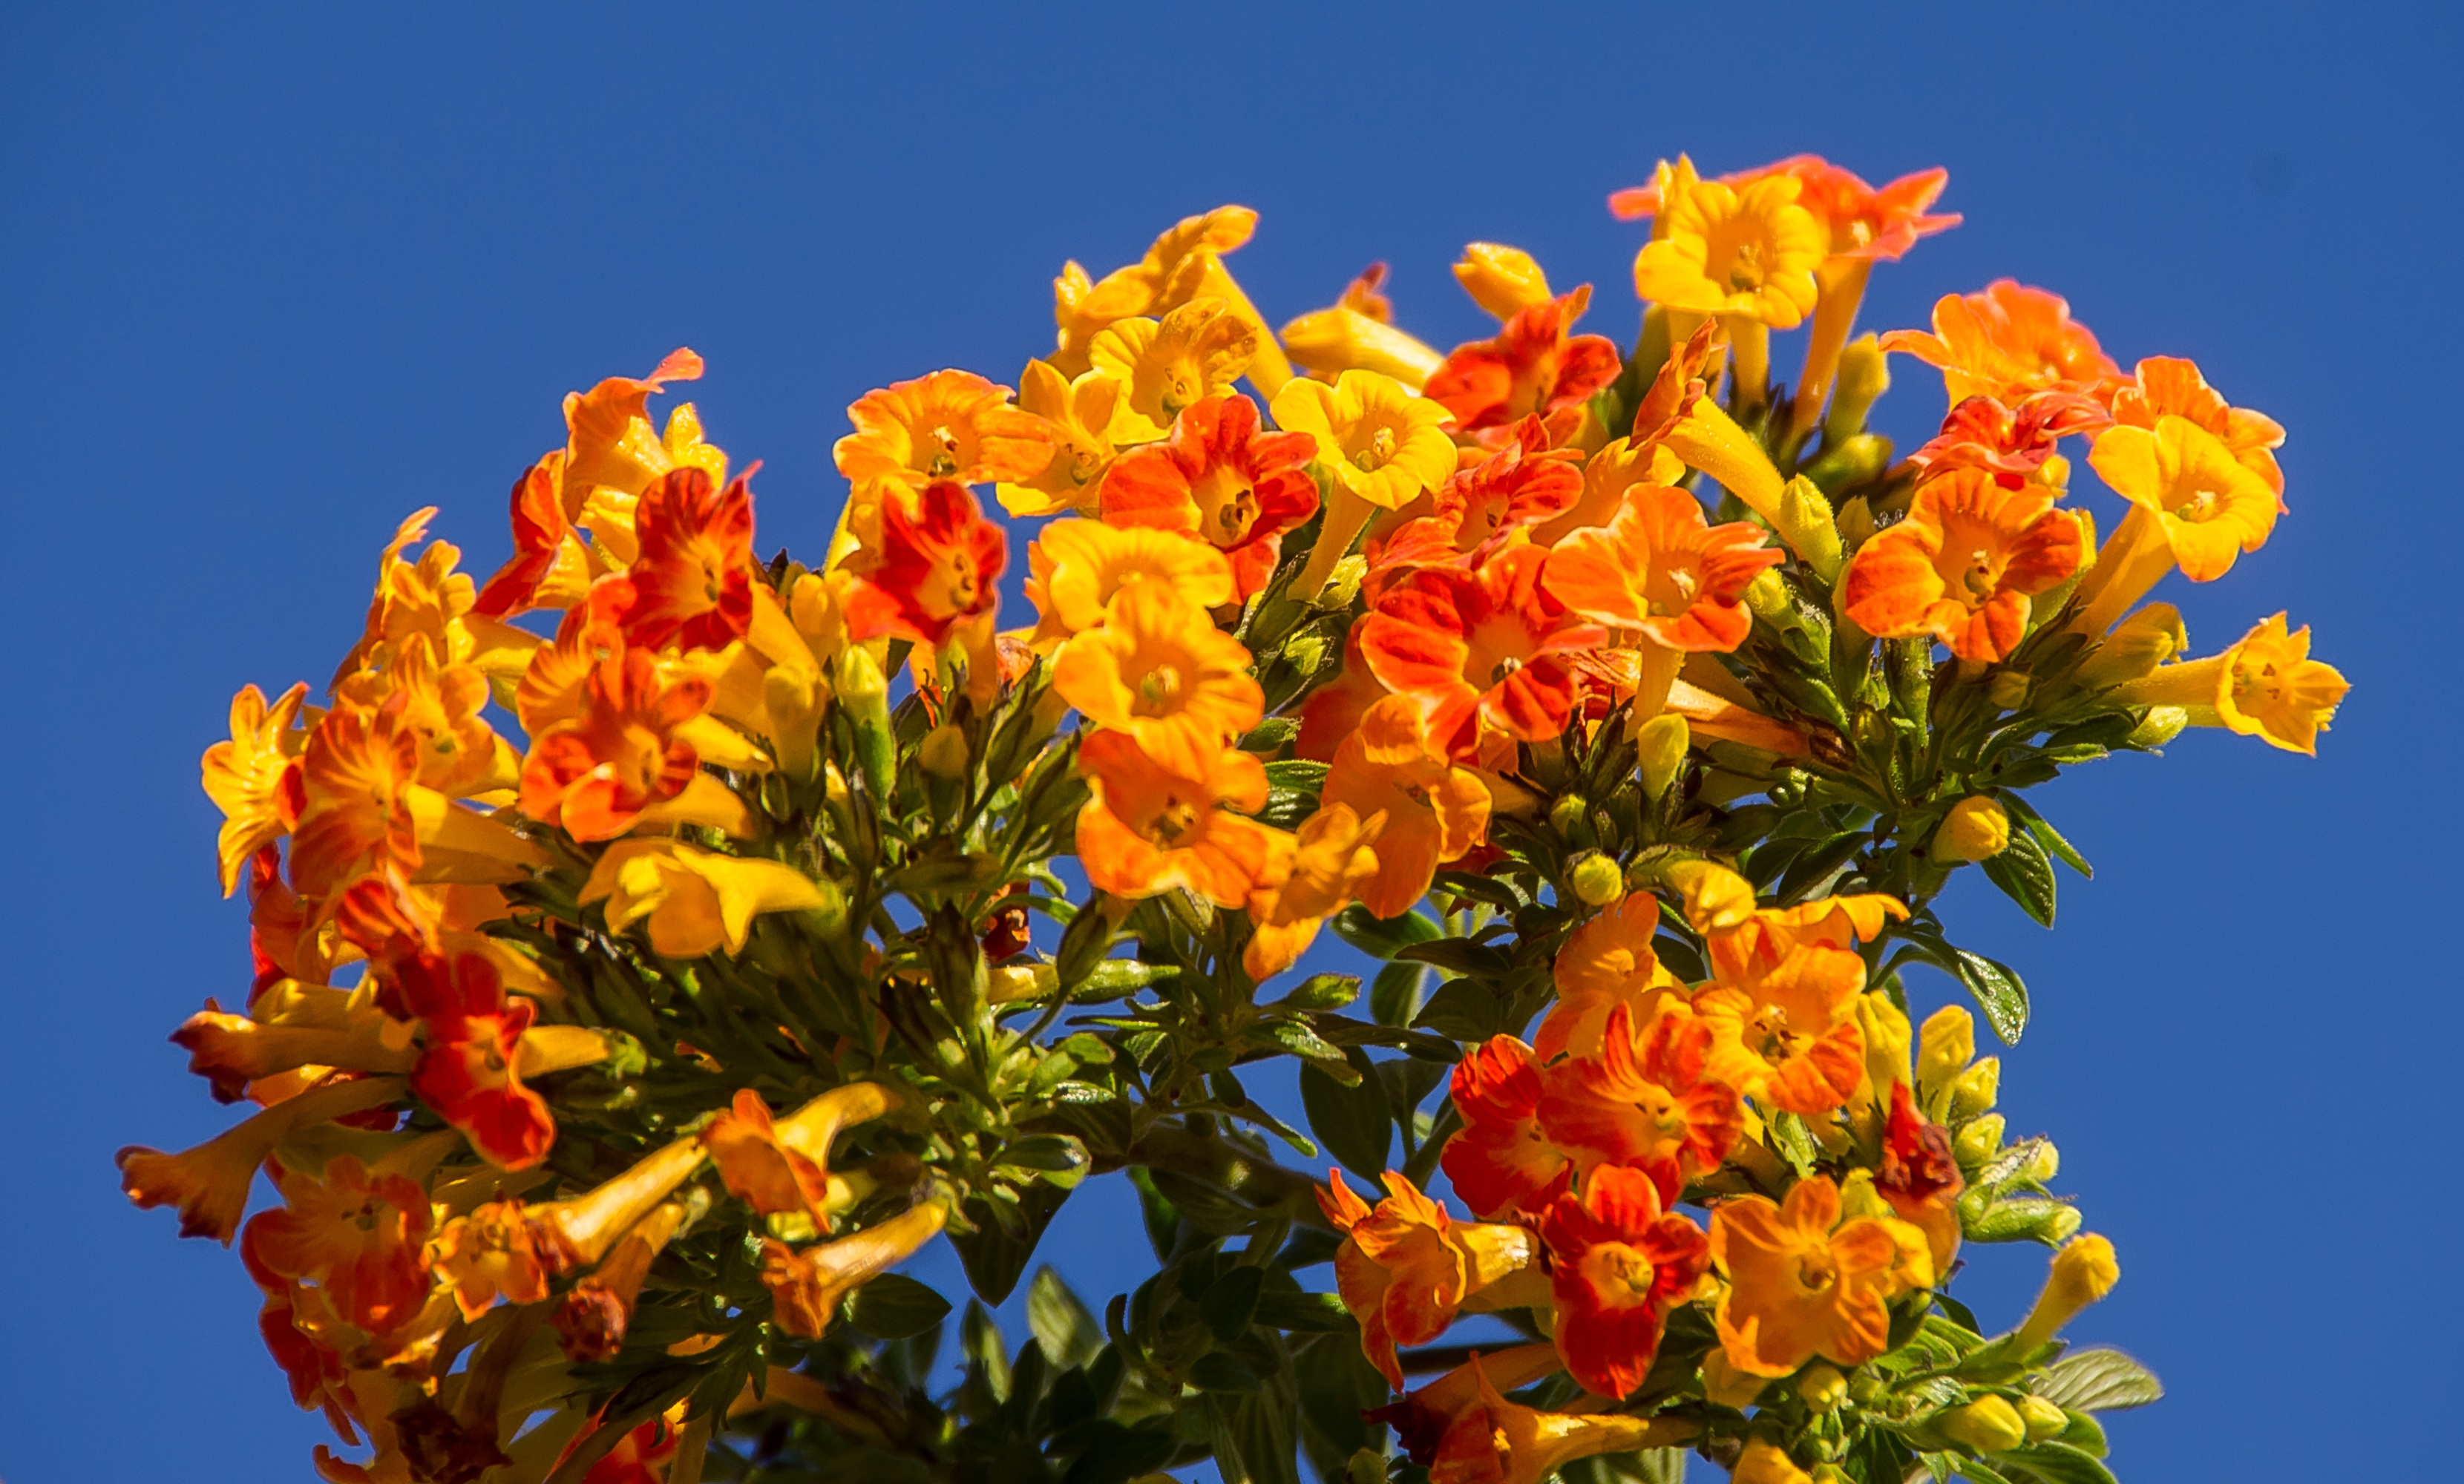
blossom, plant, sky, leaf, flower, bloom, orange, tropical, autumn, glow, blue, yellow, garden, flora, season, wildflower, flowers, shrub, bright, flowering plant, marmalade bush, streptosolen jamesonii, land plant